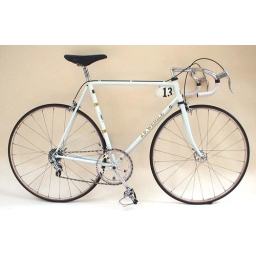
This bike was inspired by the time trial bikes I saw when I worked and raced in the UK back in '73.